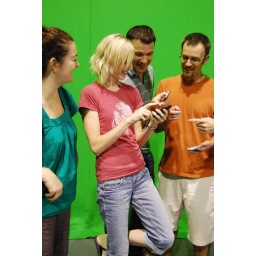
It's all about the branding - we used the green screen in the animation studio before the demo of how you animate!